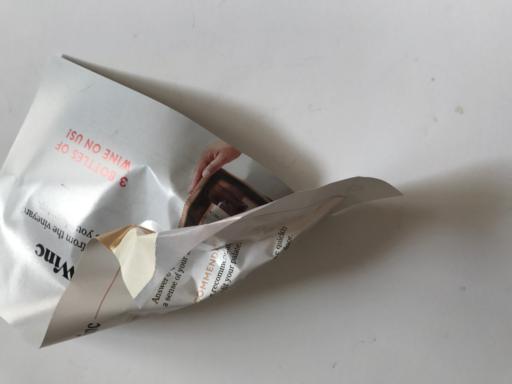
Waste category: paper